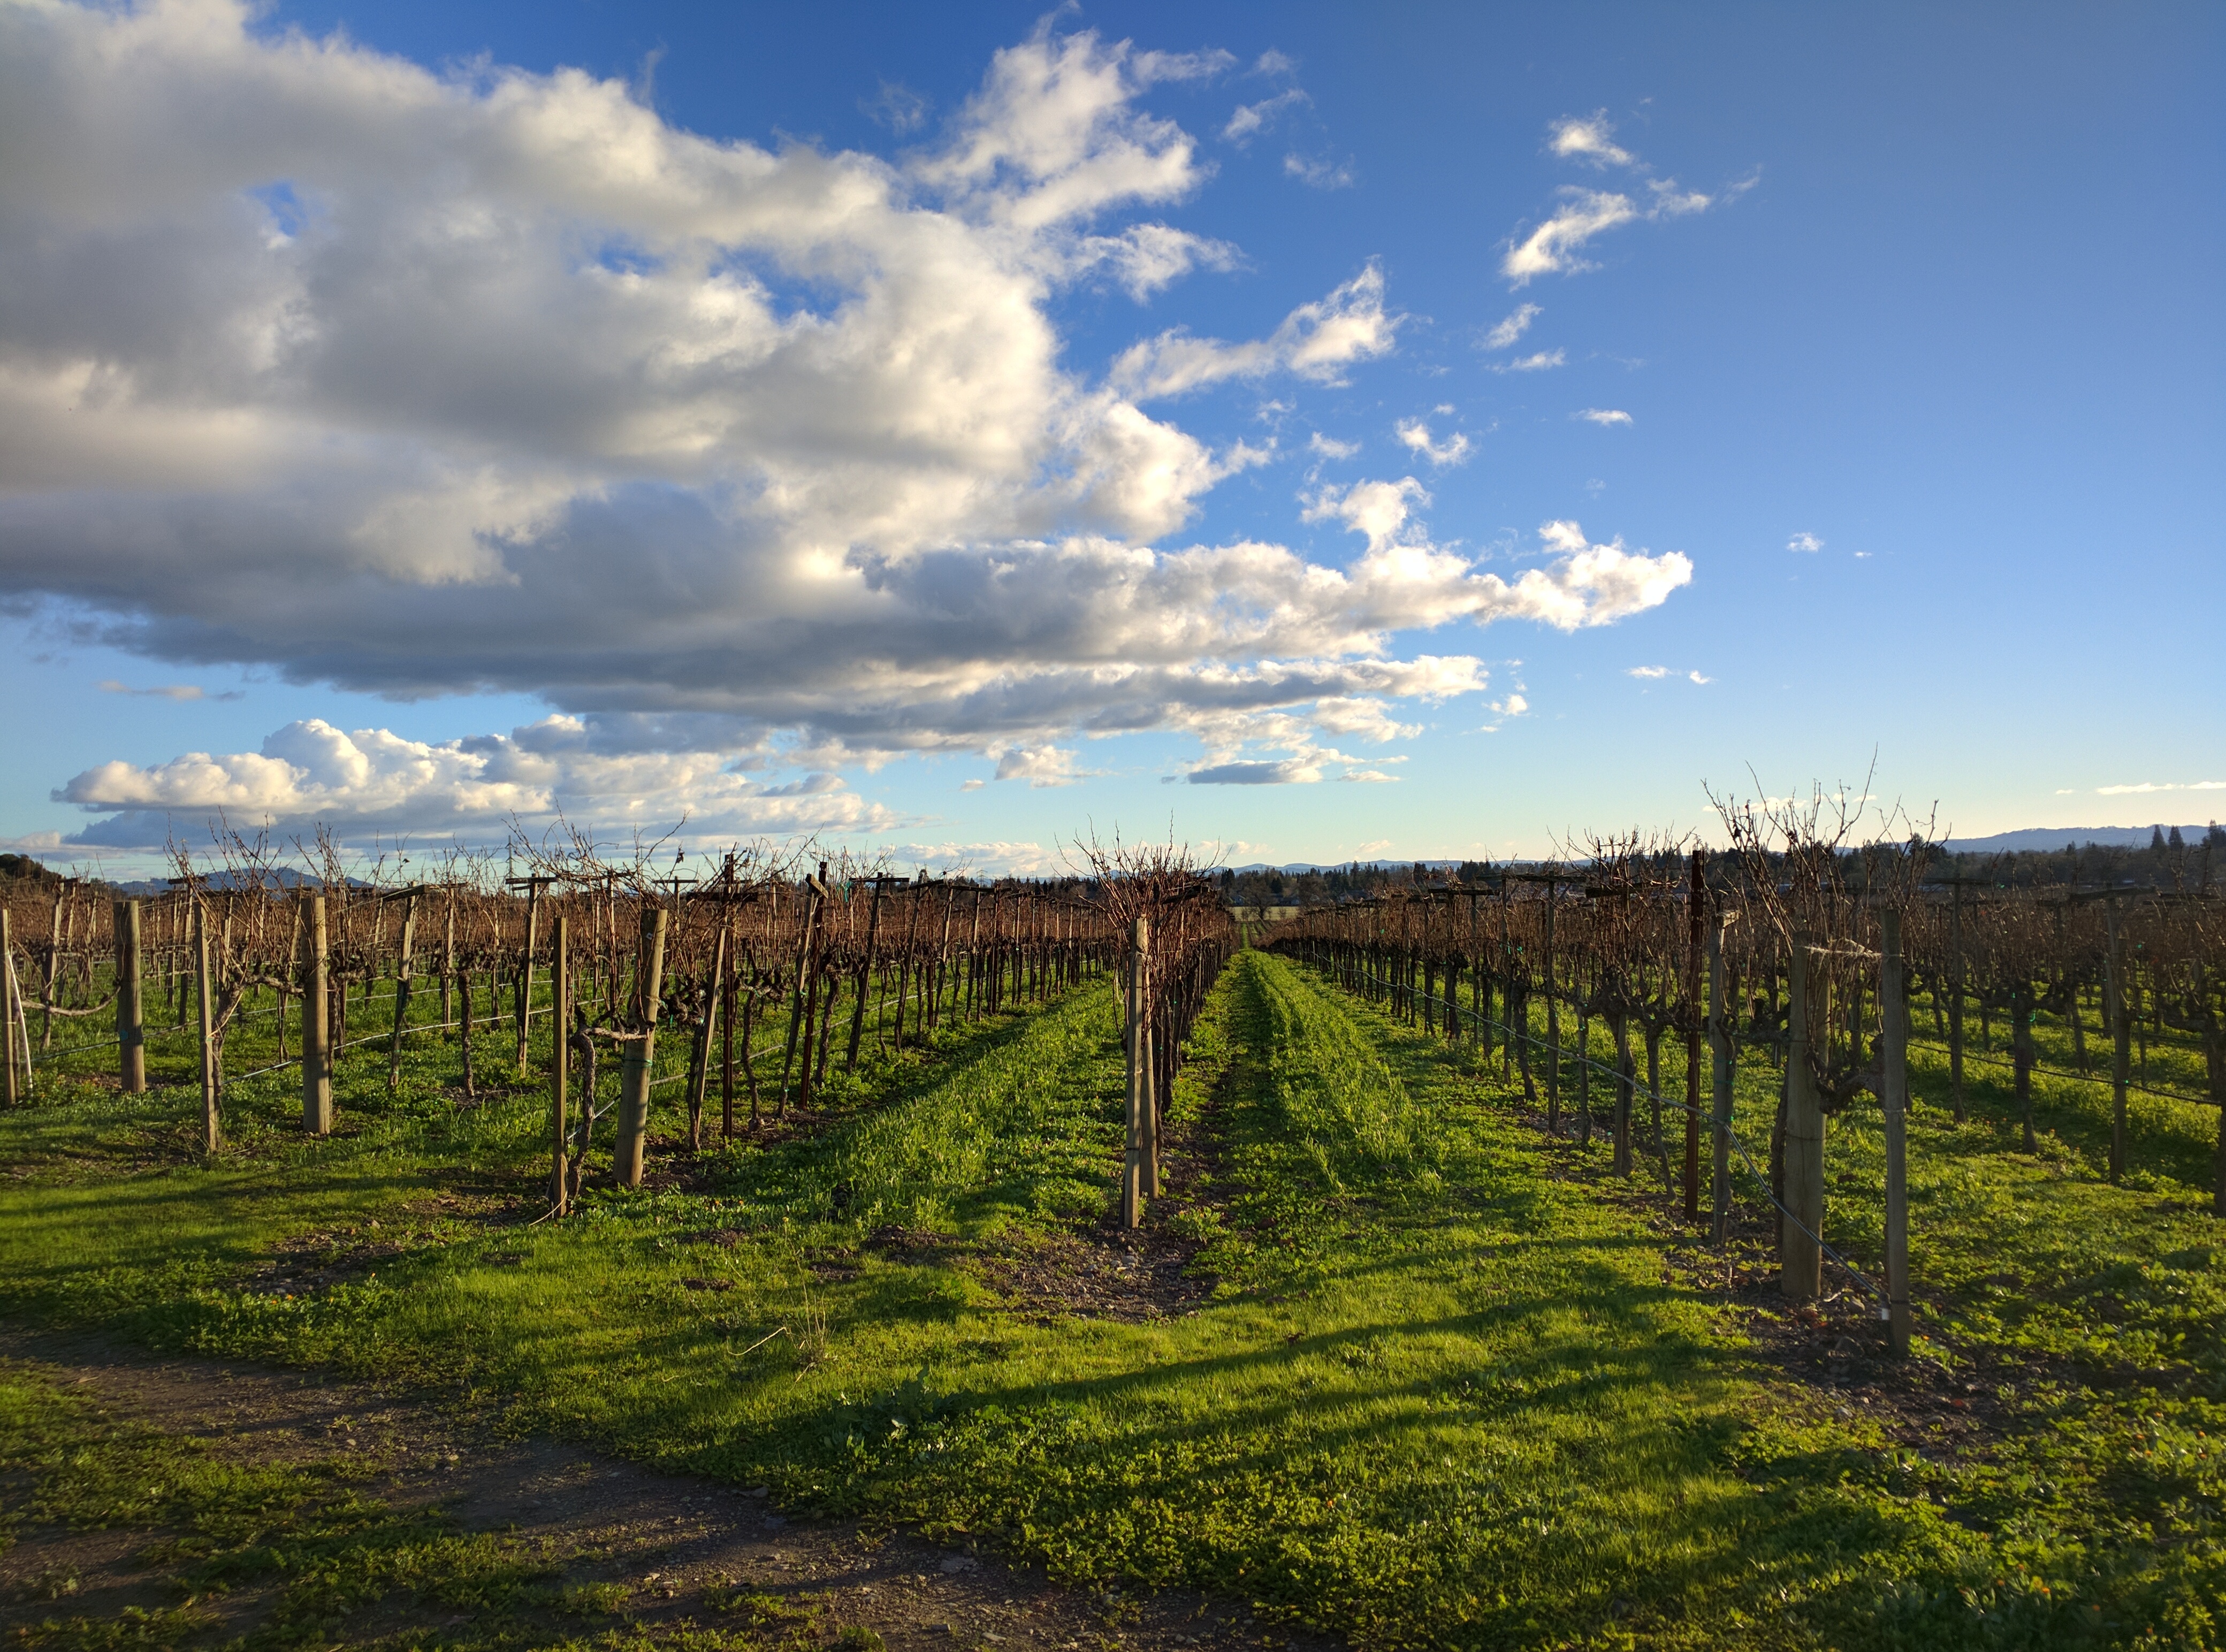
landscape, tree, nature, grass, horizon, cloud, sky, vineyard, field, prairie, hill, valley, soil, agriculture, plain, plantation, plateau, ecosystem, rural area